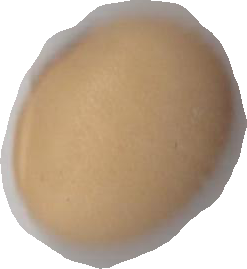
Variety: Anjasmoro